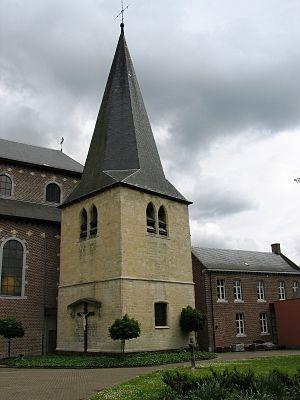
Zonhoven est une commune de Belgique située en Région flamande dans la province de Limbourg au nord d’Hasselt. La population totale de la commune avoisine les 20 000 habitants.